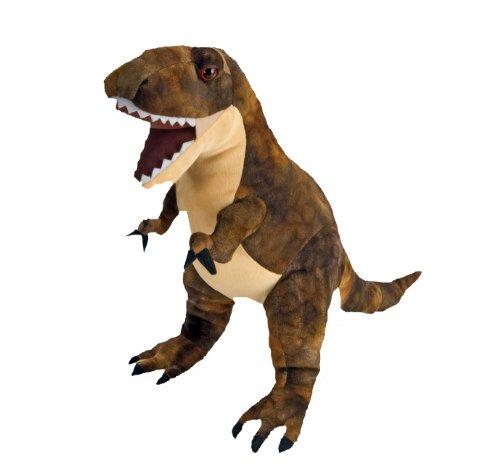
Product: Wild Republic T-Rex Plush, Dinosaur Stuffed Animal, Plush Toy, Gifts for Kids, Dinosauria 19"
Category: Toys & Games | Stuffed Animals & Plush Toys | Stuffed Animals & Teddy Bears
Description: Add this dino T-rex animal plush toy to your collection, today.
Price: $17.07
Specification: ProductDimensions:12x19x15inches|ItemWeight:3.52ounces|ShippingWeight:1.04pounds(Viewshippingratesandpolicies)|DomesticShipping:ItemcanbeshippedwithinU.S.|InternationalShipping:ThisitemcanbeshippedtoselectcountriesoutsideoftheU.S.LearnMore|ASIN:B00ISUDD7G|Itemmodelnumber:15493|Manufacturerrecommendedage:0-8years